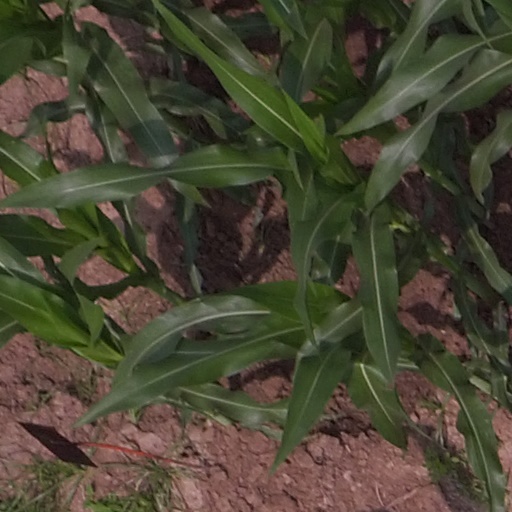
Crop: maize; corn